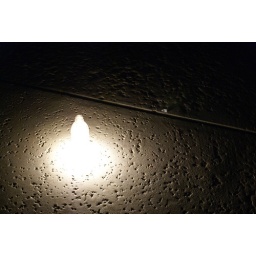
Firecracker in a plastic water bottle bottle.